Laurence Olivier

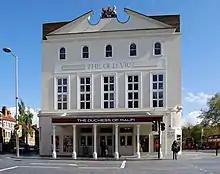
The Old Vic (photographed in 2012), where Olivier honed his skill as a Shakespearean

One of Olivier's contemporaries at the school was Peggy Ashcroft, who observed he was "rather uncouth in that his sleeves were too short and his hair stood on end but he was intensely lively and great fun". By his own admission he was not a very conscientious student, but Fogerty liked him and later said that he and Ashcroft stood out among her many pupils.